1924 Summer Olympics

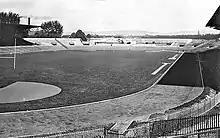
Colombes Olympic Stadium

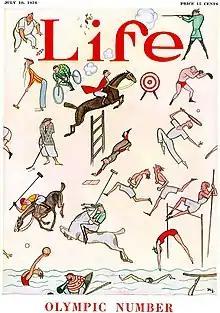
The "Olympic Number" of "Life", 10 Jul 1924.

126 events in 23 disciplines, comprising 17 sports, were part of the Olympic program in 1924. The number of events in each discipline is noted in parentheses.